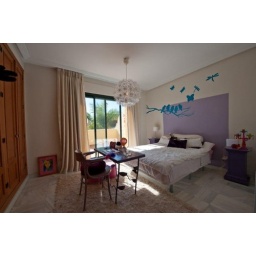
Large 4 bedroom house in Nagueles overlooking Marbella with sea views